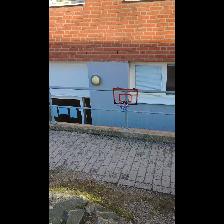
Label: NonHuman